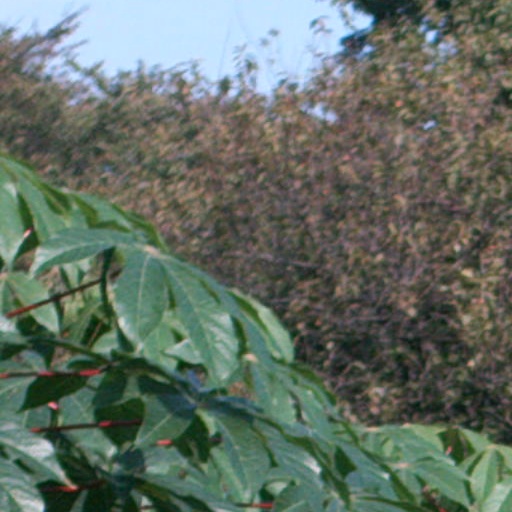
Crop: cassava